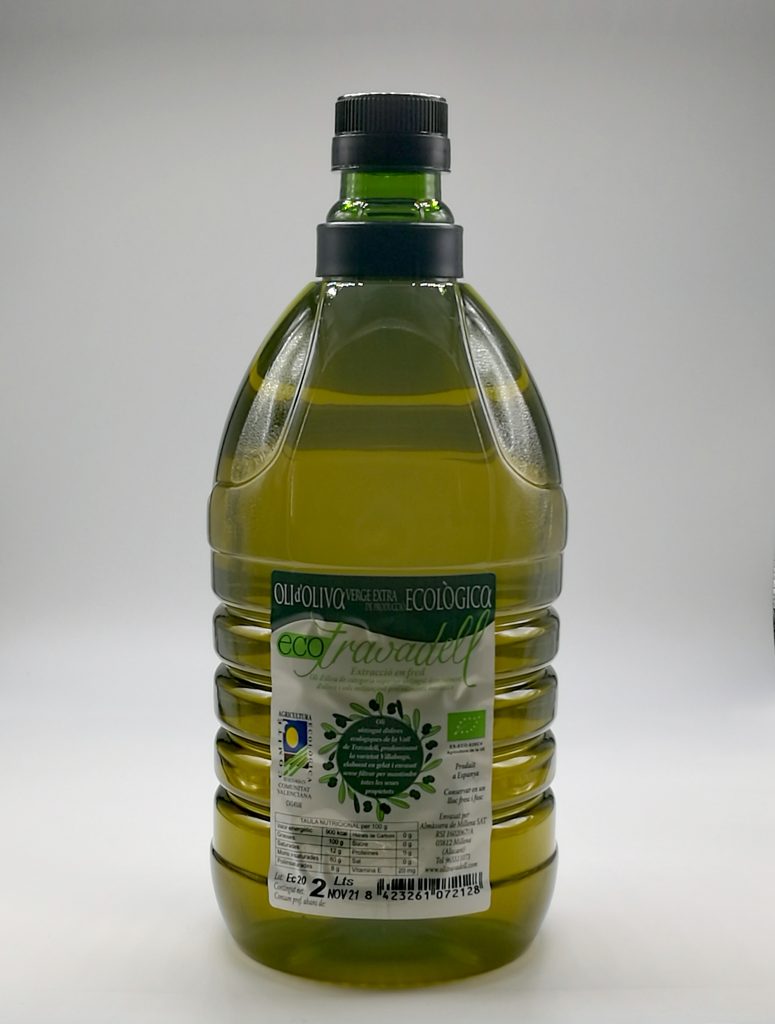
Waste category: plastic